Tom Meschery

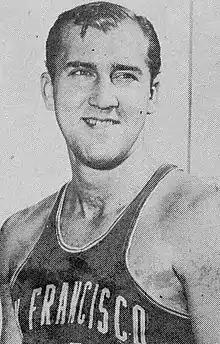
Meschery, circa 1965

Thomas Nicholas Meschery (born Tomislav Nikolayevich Meshcheryakov; October 26, 1938) is an American former professional basketball player. Born in China, Meschery was a power forward with a 10-year National Basketball Association career from 1961 to 1971. He played for the Philadelphia/San Francisco Warriors and the Seattle SuperSonics. He played in the 1963 NBA All-Star Game, making him the first foreign-born NBA player to be selected as an NBA All-Star. The Warriors not only retired his number 14, but also gave him a unique honor by incorporating the number into the team's logo from 1967 to 1974.